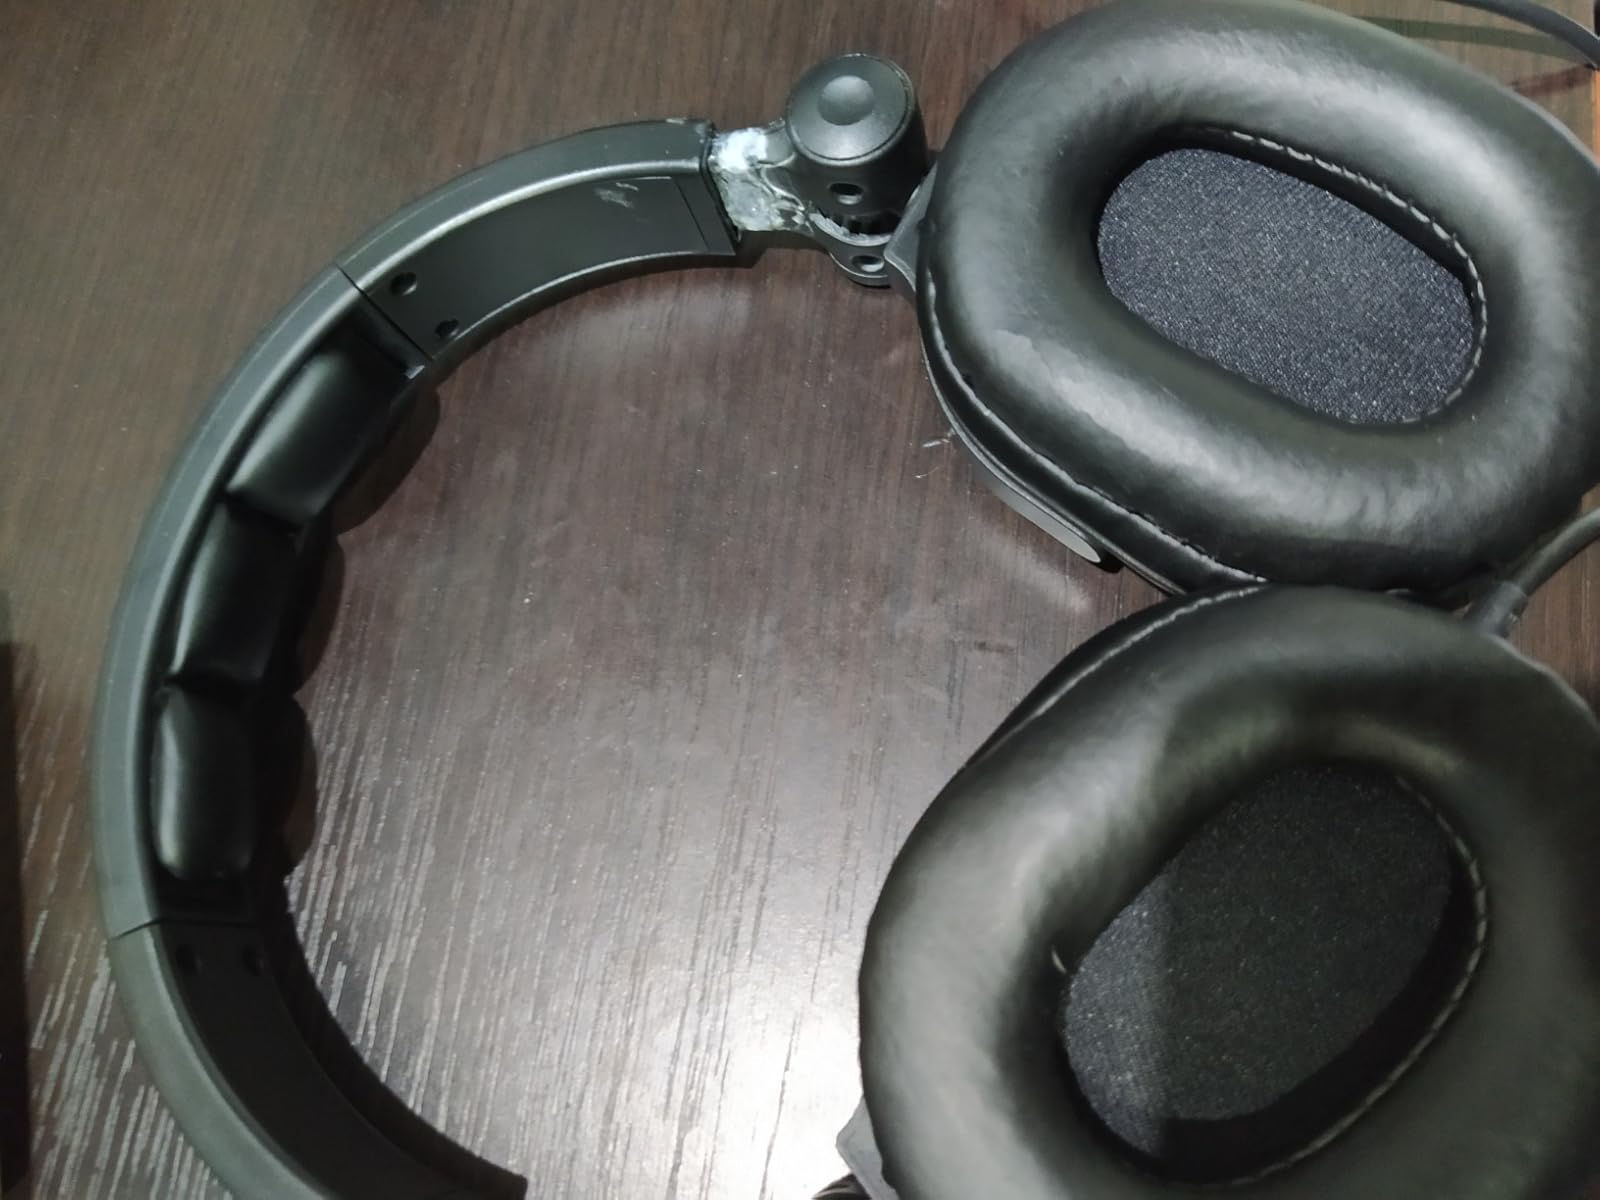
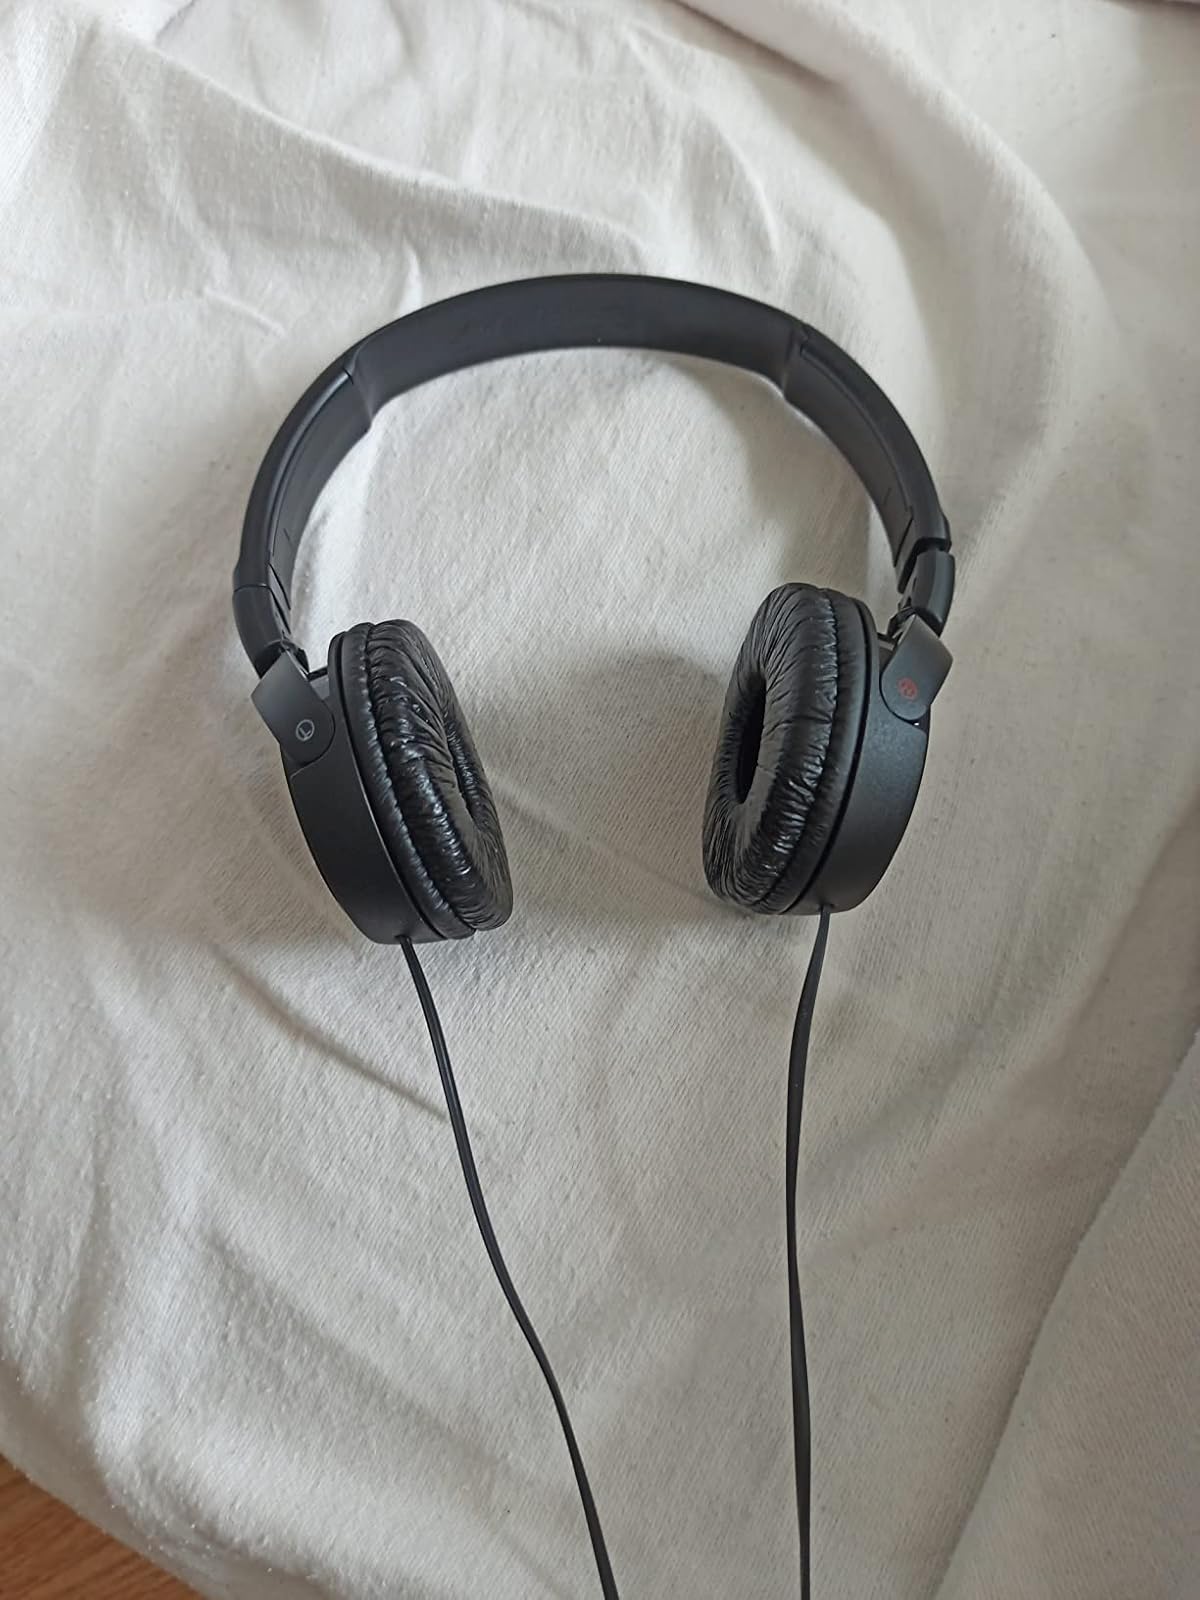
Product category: headphones
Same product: no